Slow sand filter

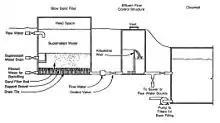
Typical configuration of a housed slow sand filter system

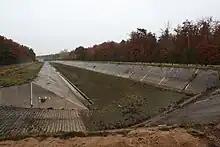
Artificial infiltration works on the principles of slow sand filters

While many municipal water treatment works will have 12 or more beds in use at any one time, smaller communities or households may only have one or two filter beds.